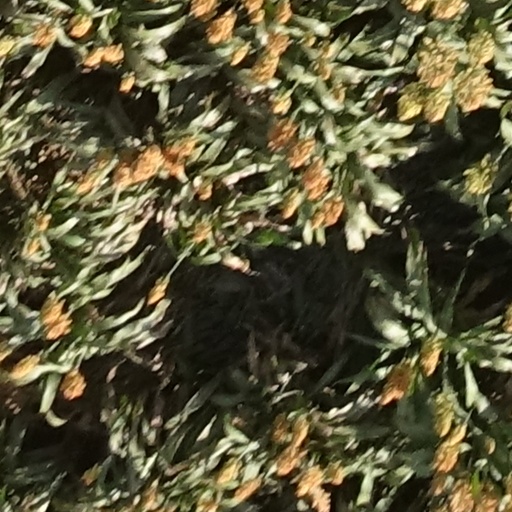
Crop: sorghum